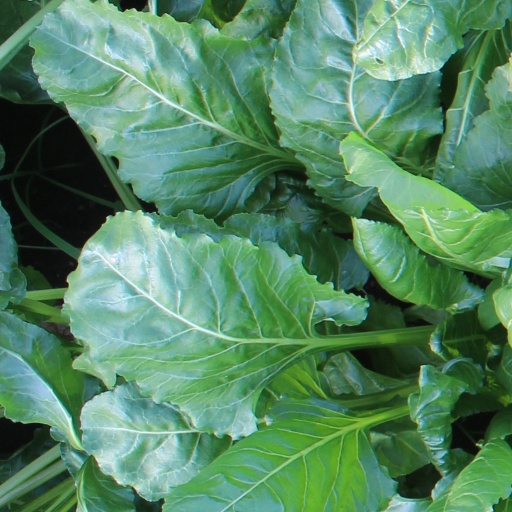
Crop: sugar beet